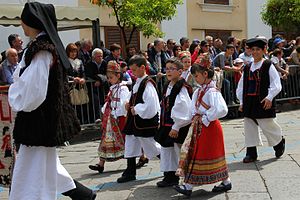
Ollolai
Ollolai er en by og en kommune i provinsen Nuoro i regionen Sardinien i Italien. Byen ligger i 960 meters højde og har 1.291 indbyggere. Kommunen har et areal på 27,24 km² og grænser til kommunerne Gavoi, Mamoiada, Olzai, Ovodda, Sarule og Teti.